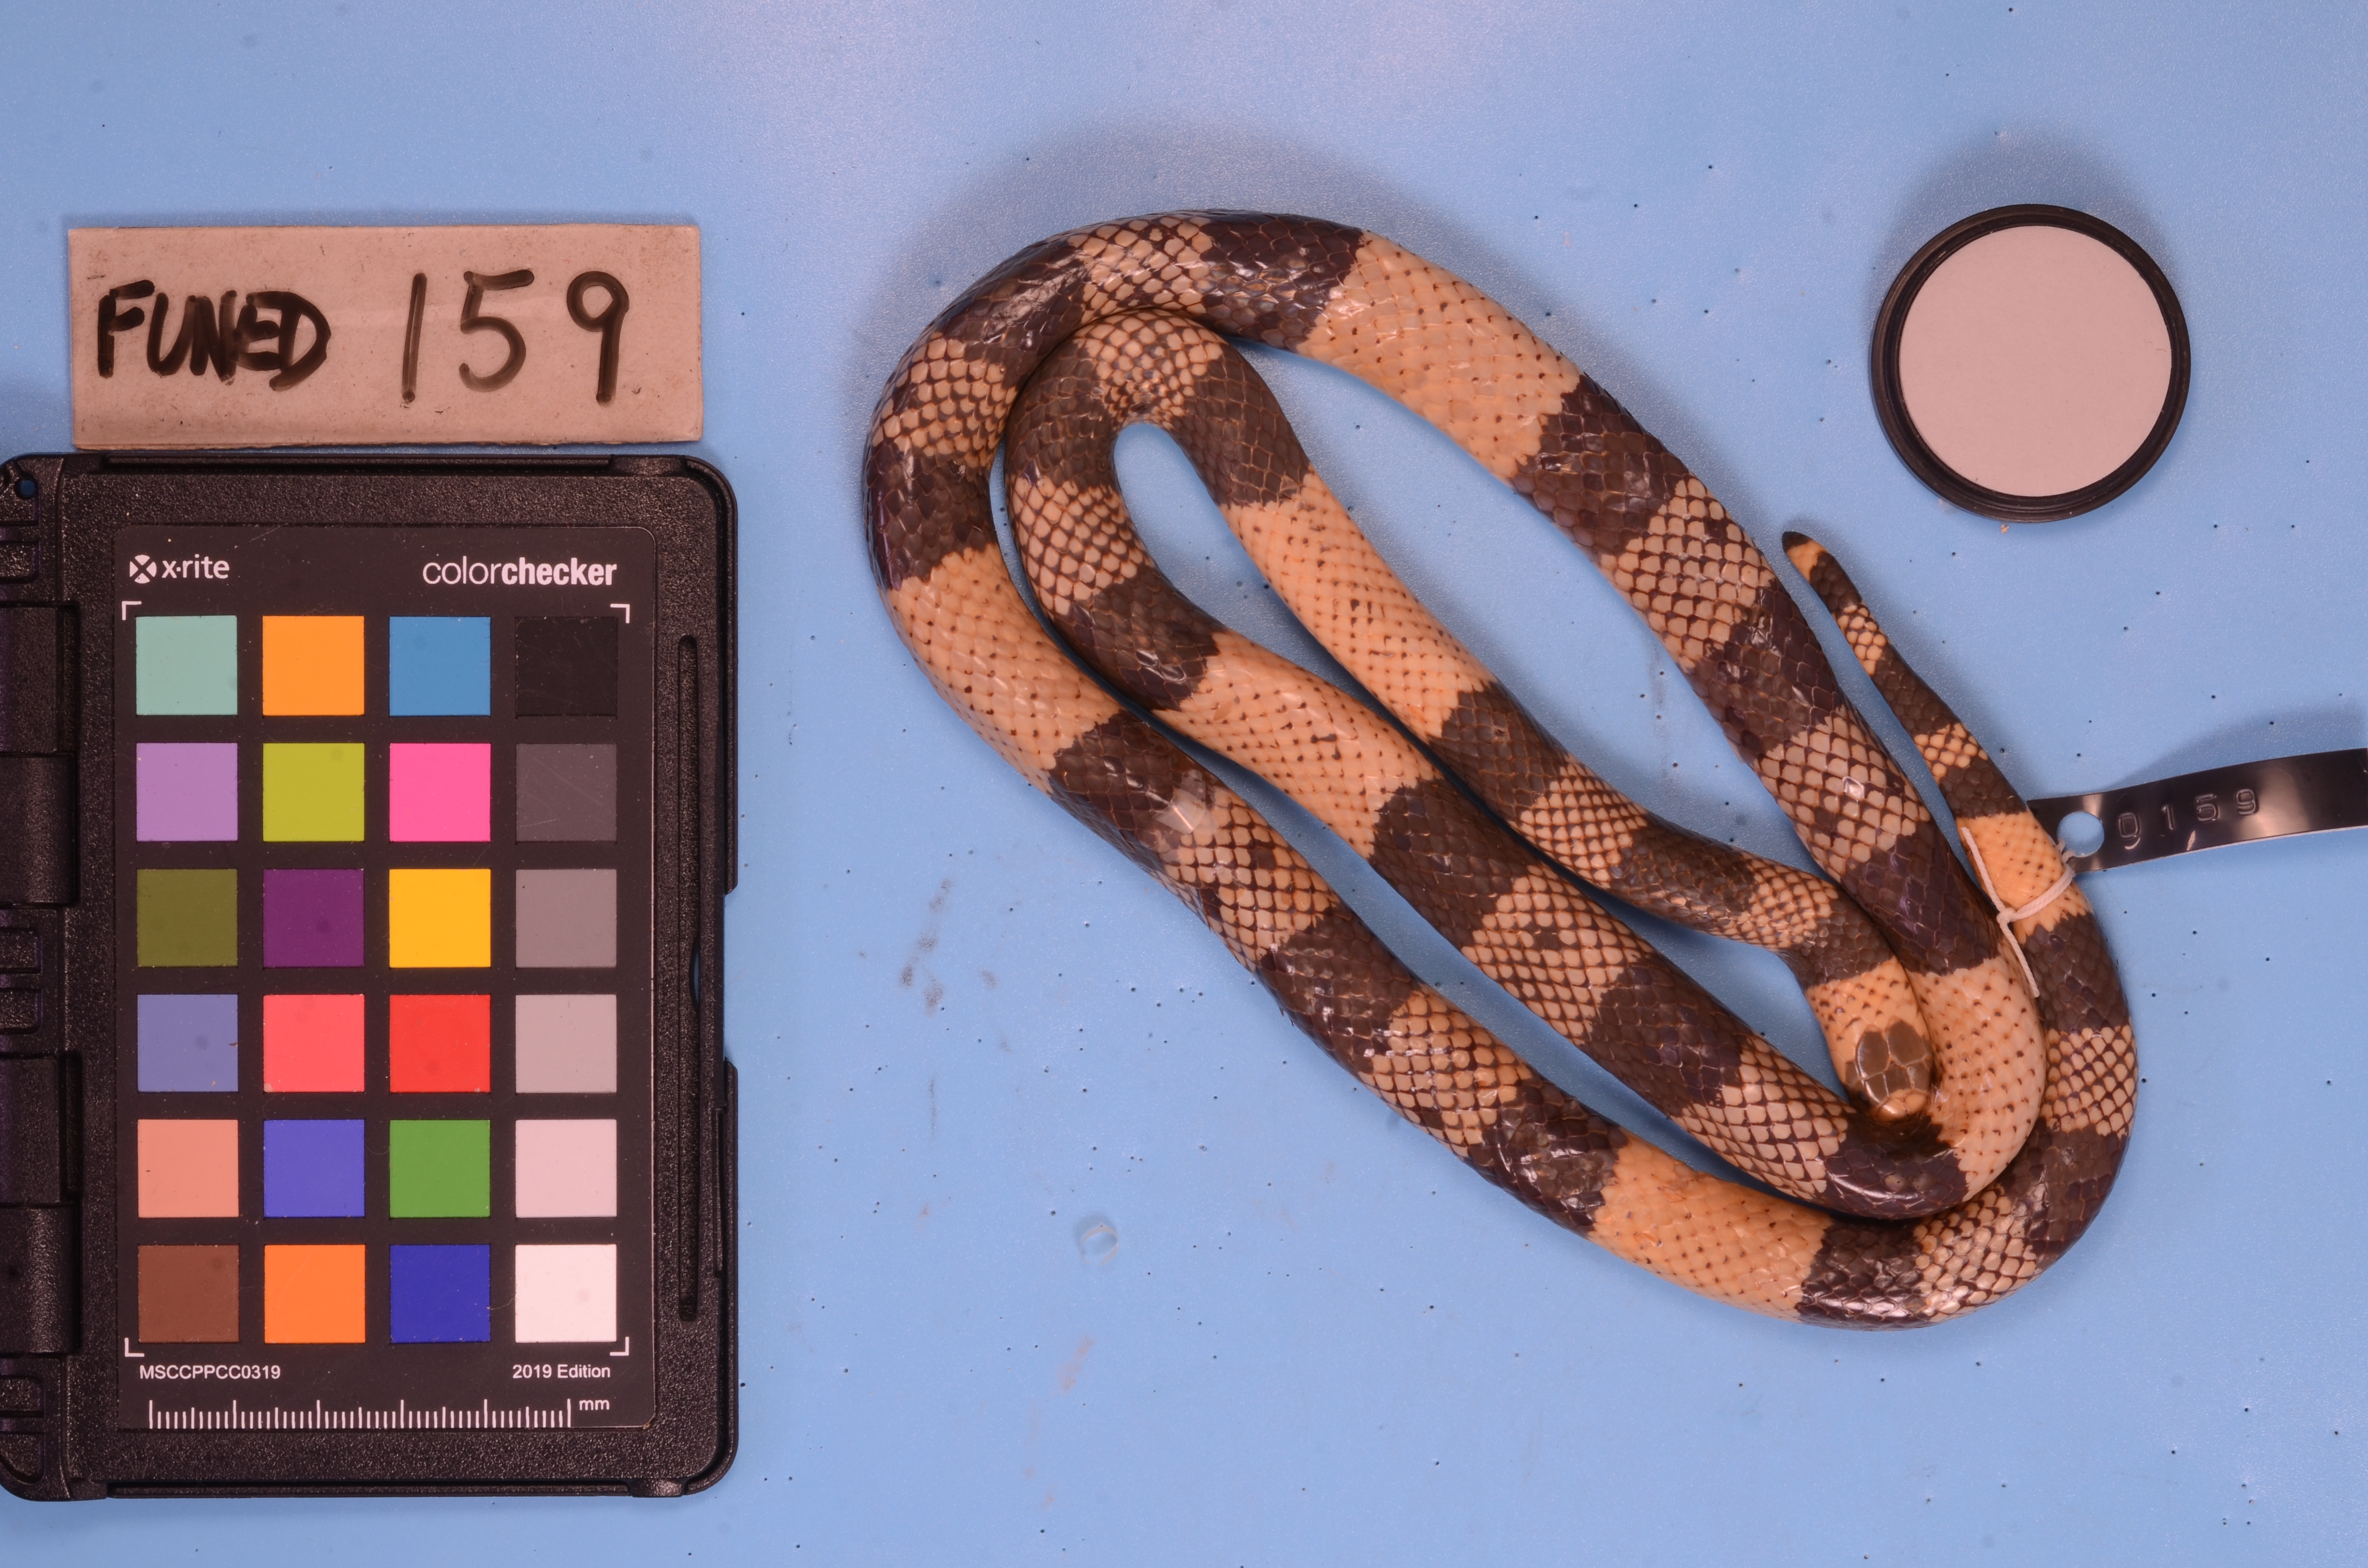
Species: Micrurus ibiboboca
View: dorsal
Mimicry status: model